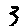
Label: 3